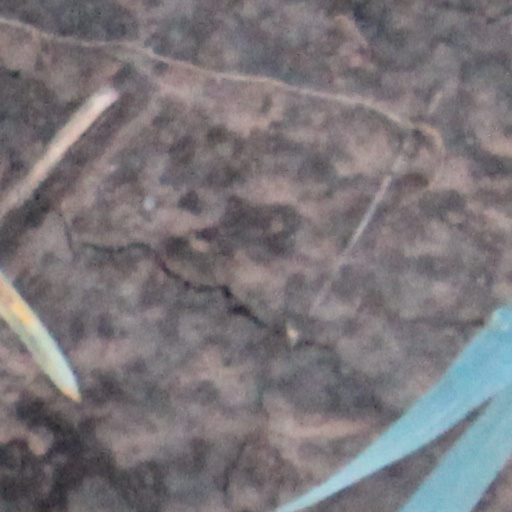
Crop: wheat